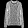
Label: Pullover